Odell Brewing Company

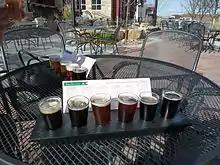
Tasting flights

Odell Brewing Company regularly contributes to charitable programs in the serving area, and engages co-workers in philanthropic efforts. The charitable program is managed by a co-worker team that meets quarterly to choose which agencies to support. Odell Outreach is an extension of the brewery's charitable giving program that enlists co-workers, family and friends to participate in volunteer activities throughout the community.